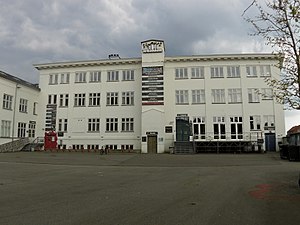
Tobakken
Tobakken
Tobakken Esbjerg
Tobakken også kaldet Multihus Tobakken er et regionalt spillested beliggende i Esbjerg. Med en kapacitet på ca. 1.350 publikummer er Tobakken Danmarks næststørste spillested, kun overgået af VEGA i København.